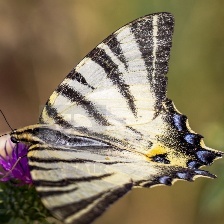
Species: SCARCE SWALLOW